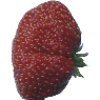
Label: Strawberry Wedge 1